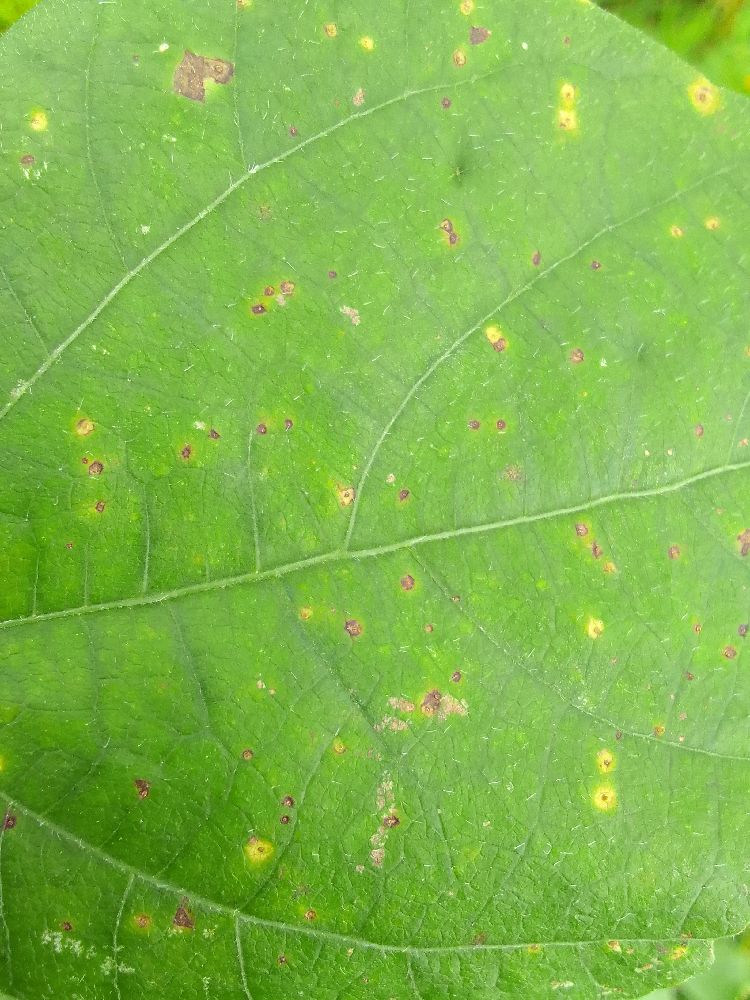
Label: rust